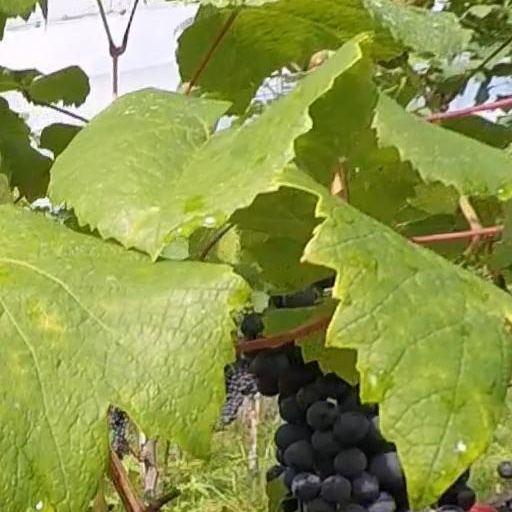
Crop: grape